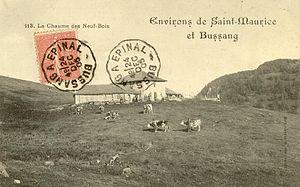
La marcairerie de la Chaume des Neufs Bois et son troupeau de vaches vosgiennes en 1905
La tête des Neufs-Bois est un sommet du massif des Vosges culminant à 1 228 mètres d'altitude, à la limite entre les départements du Haut-Rhin et des Vosges, en France.